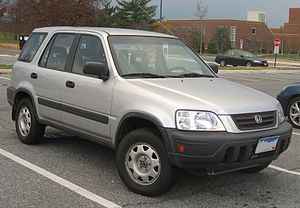
Honda CR-V / Første generation (1996−2001)
Honda CR-V (1996−1999)
Honda CR-V er en kompakt SUV fra den japanske bil- og motorcykelfabrikant Honda. Bilen kom første gang på markedet i 1996, og er i dag nået til fjerde generation.